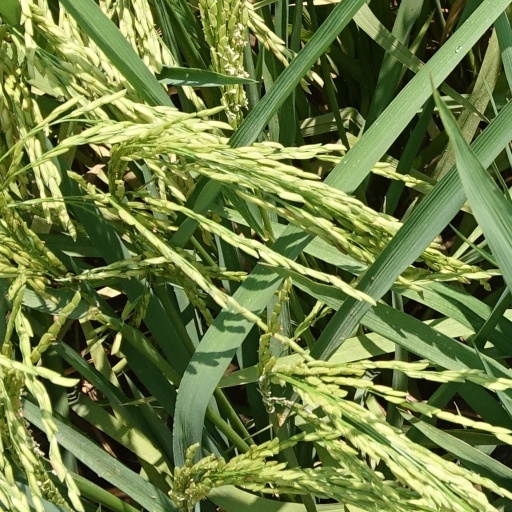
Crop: rice